Dan Schneider

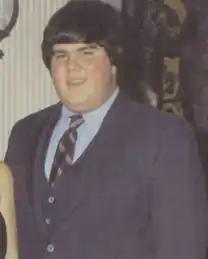

In the 1980s, Schneider appeared in minor roles in several films including the teen comedies "Making the Grade" (1984) starring Judd Nelson, and "Better Off Dead" (1985) with John Cusack. He also acted in comedy "Hot Resort" (1985), the romantic comedy "Happy Together" (1989) starring Patrick Dempsey, the comedy "The Big Picture" (1989) with Kevin Bacon and the drama "Listen to Me" (1989). In 1986, he played Dennis Blunden on the ABC television sitcom "Head of the Class". The series ran for five seasons from 1986 to 1991. In 1993, he starred in the series "Home Free".